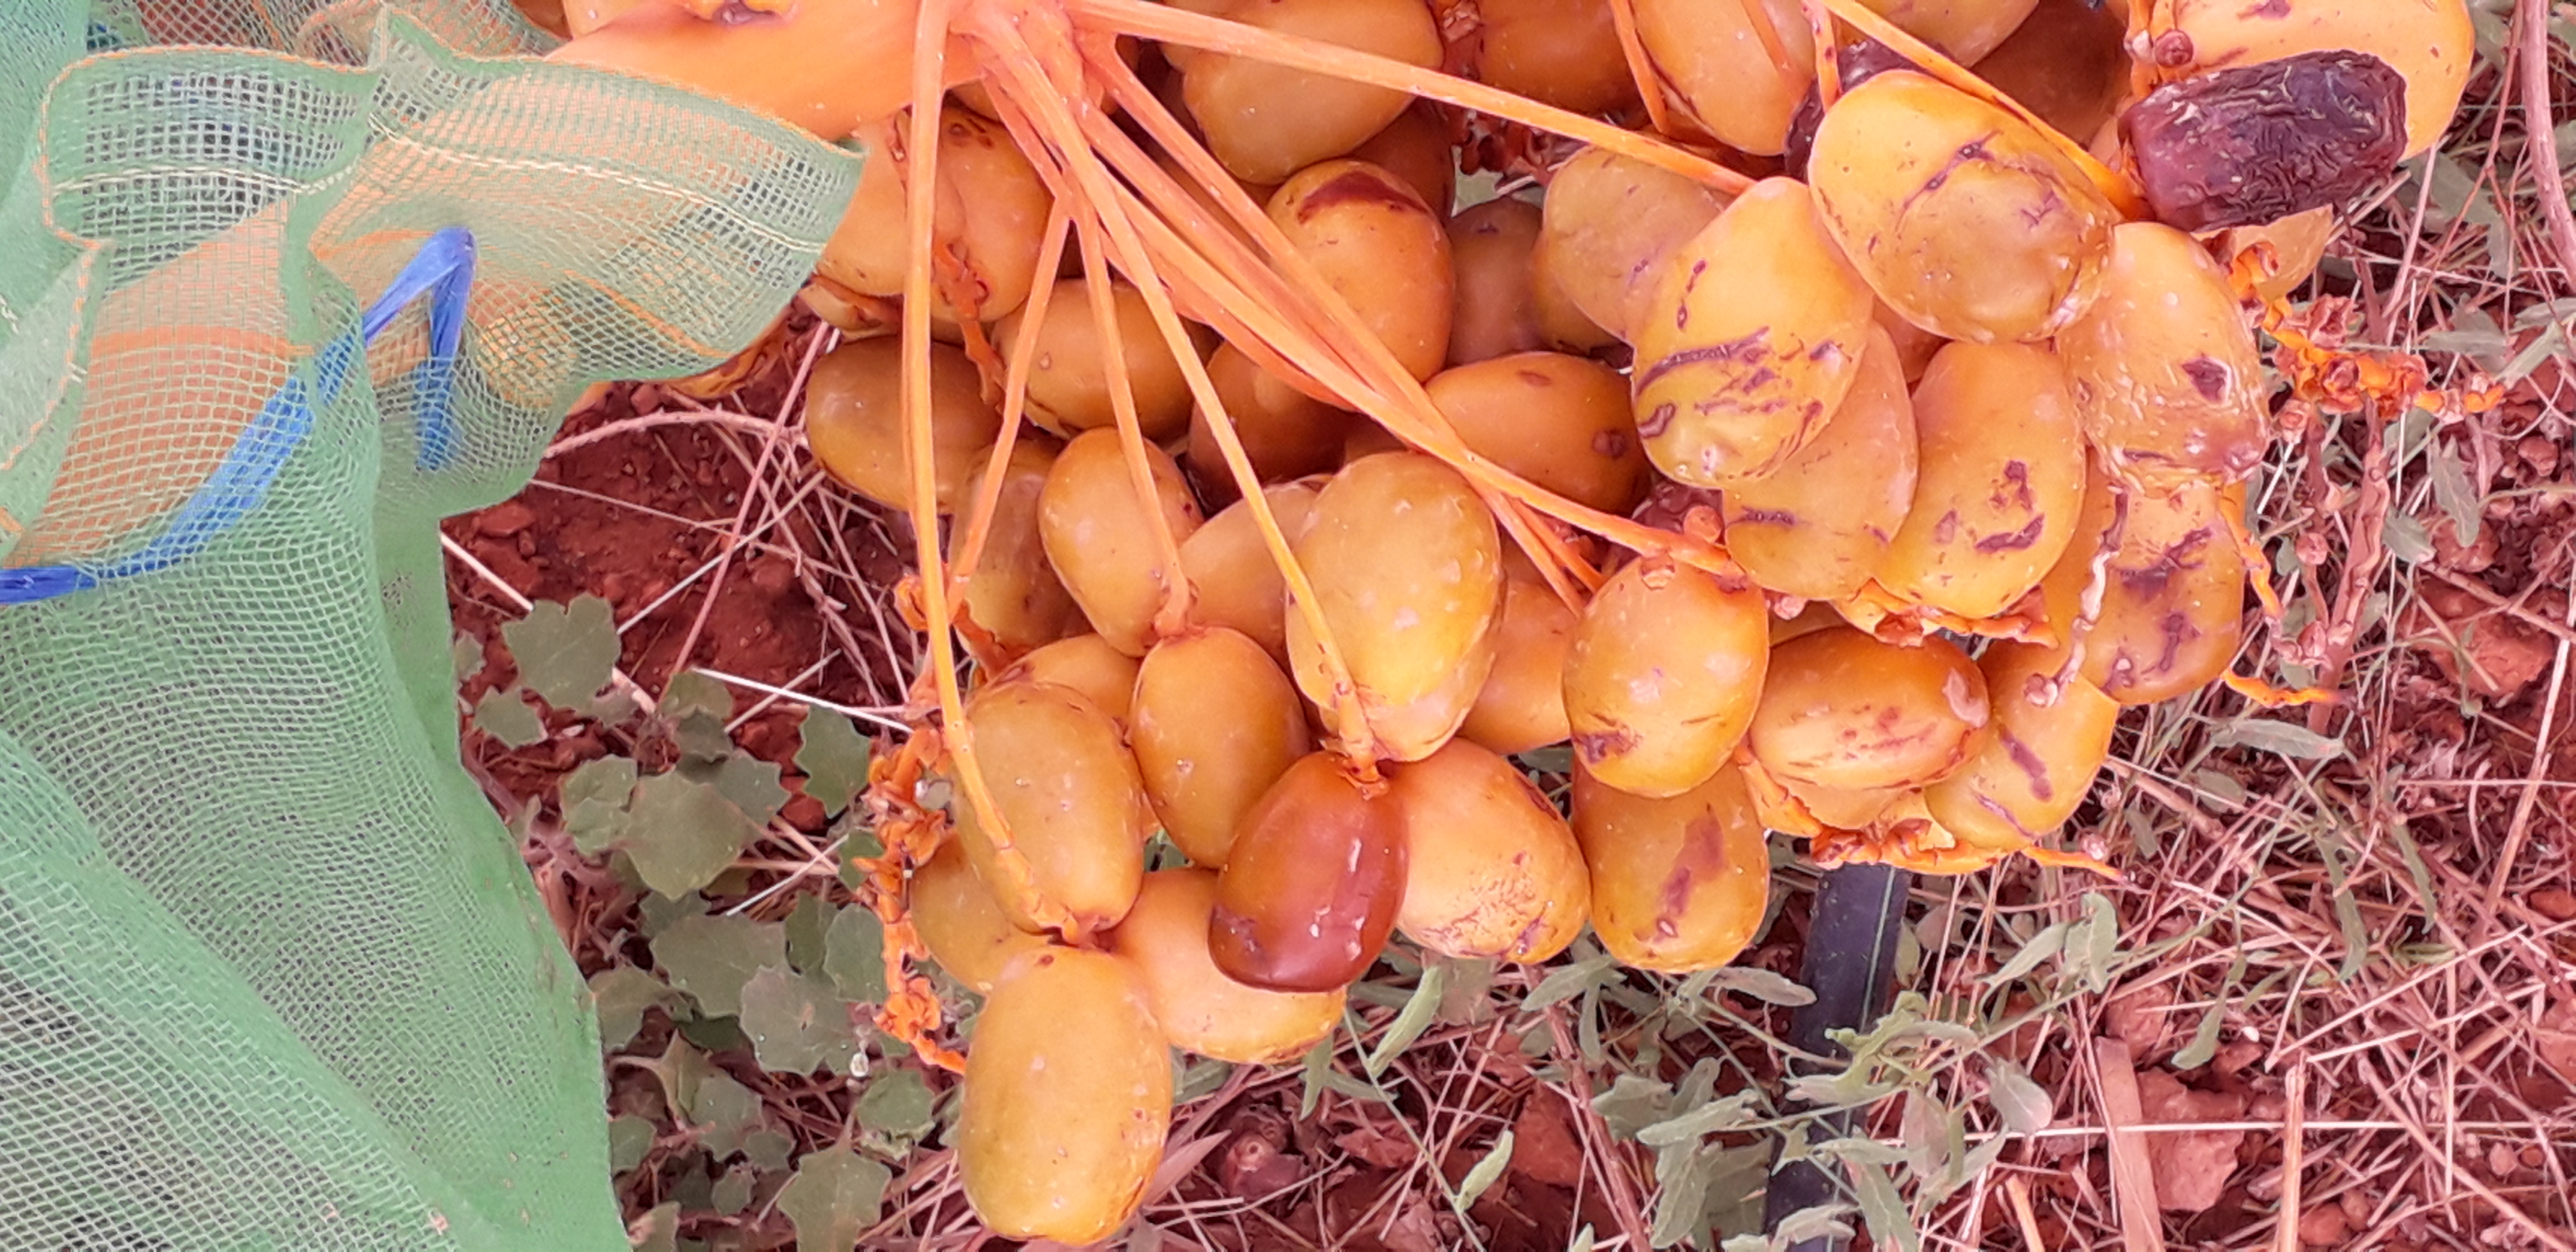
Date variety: Boufagous